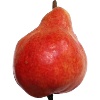
Label: red_pear